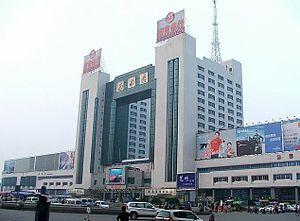
La gare de Nanchang est une gare ferroviaire chinoise situé à Nanchang. Elle a ouvert en 1935.